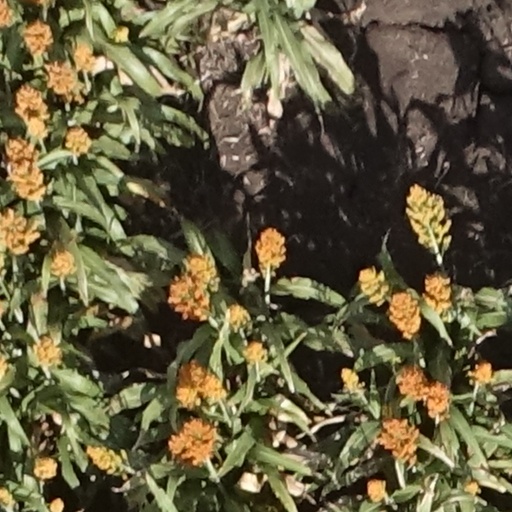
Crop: sorghum